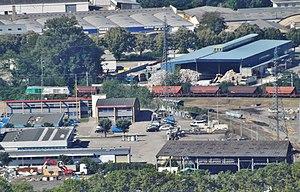
Vue panoramique sur un train de fret (gypse, à destination de la société Placoplatre) ici poussé par une BB 75000 SNCF, sur la zone industrielle de Bissy, à Chambéry en Savoie
La gare de Chambéry - Challes-les-Eaux est une gare ferroviaire française des lignes de Culoz à Modane et de Saint-André-le-Gaz à Chambéry, située sur le territoire de commune de Chambéry, dans le département de la Savoie, en région Auvergne-Rhône-Alpes.